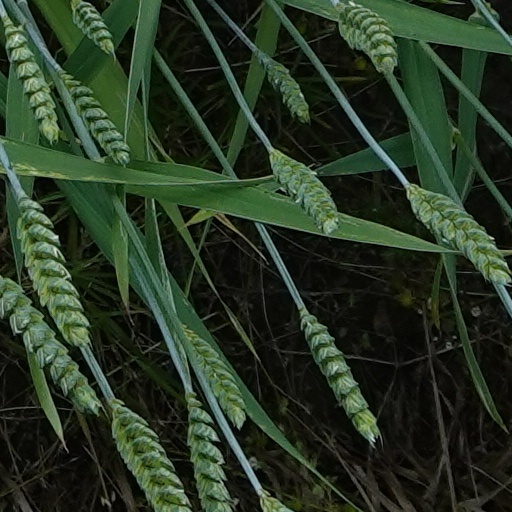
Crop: wheat